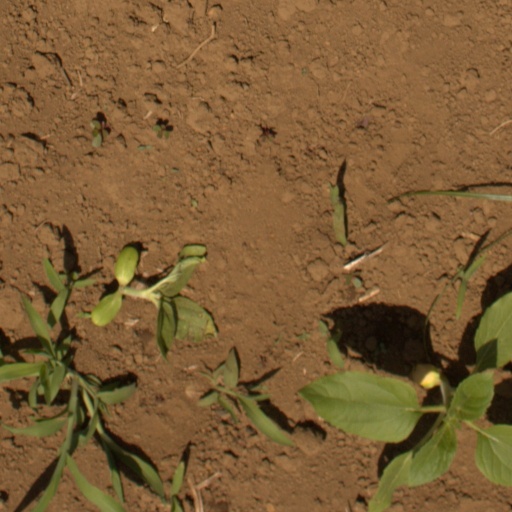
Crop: Jerusalem artichoke